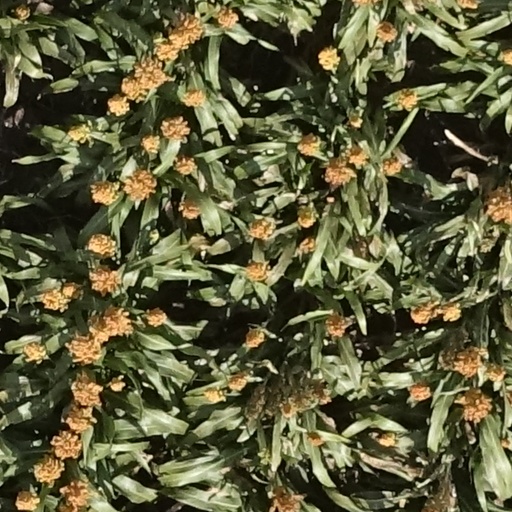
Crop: sorghum